Woodentop (Storyboard)

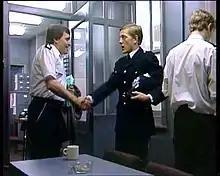
Jim Carver reports for duty at Sun Hill police station.

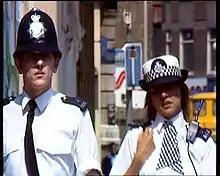
Jim Carver's first foot patrol, alongside June Ackland.

The episode documents PC Jim Carver's first day at Sun Hill Police Station, during which he is partnered with experienced WPC June Ackland. It isn't specified how long Ackland has been at Sun Hill but, even at that point, it appears to have been substantial, because she is highly respected.